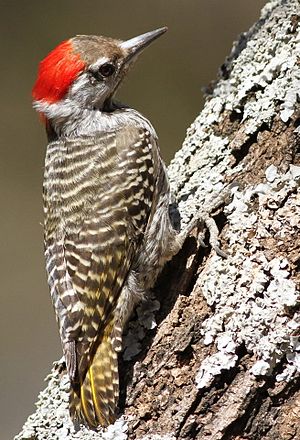
Kardinalspætte
Kardinalspætte er en fugleart, der lever i subsaharisk Afrika.